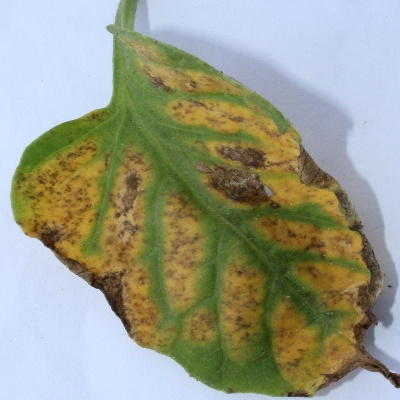
Crop: Tomato
Condition: septoria leaf spot